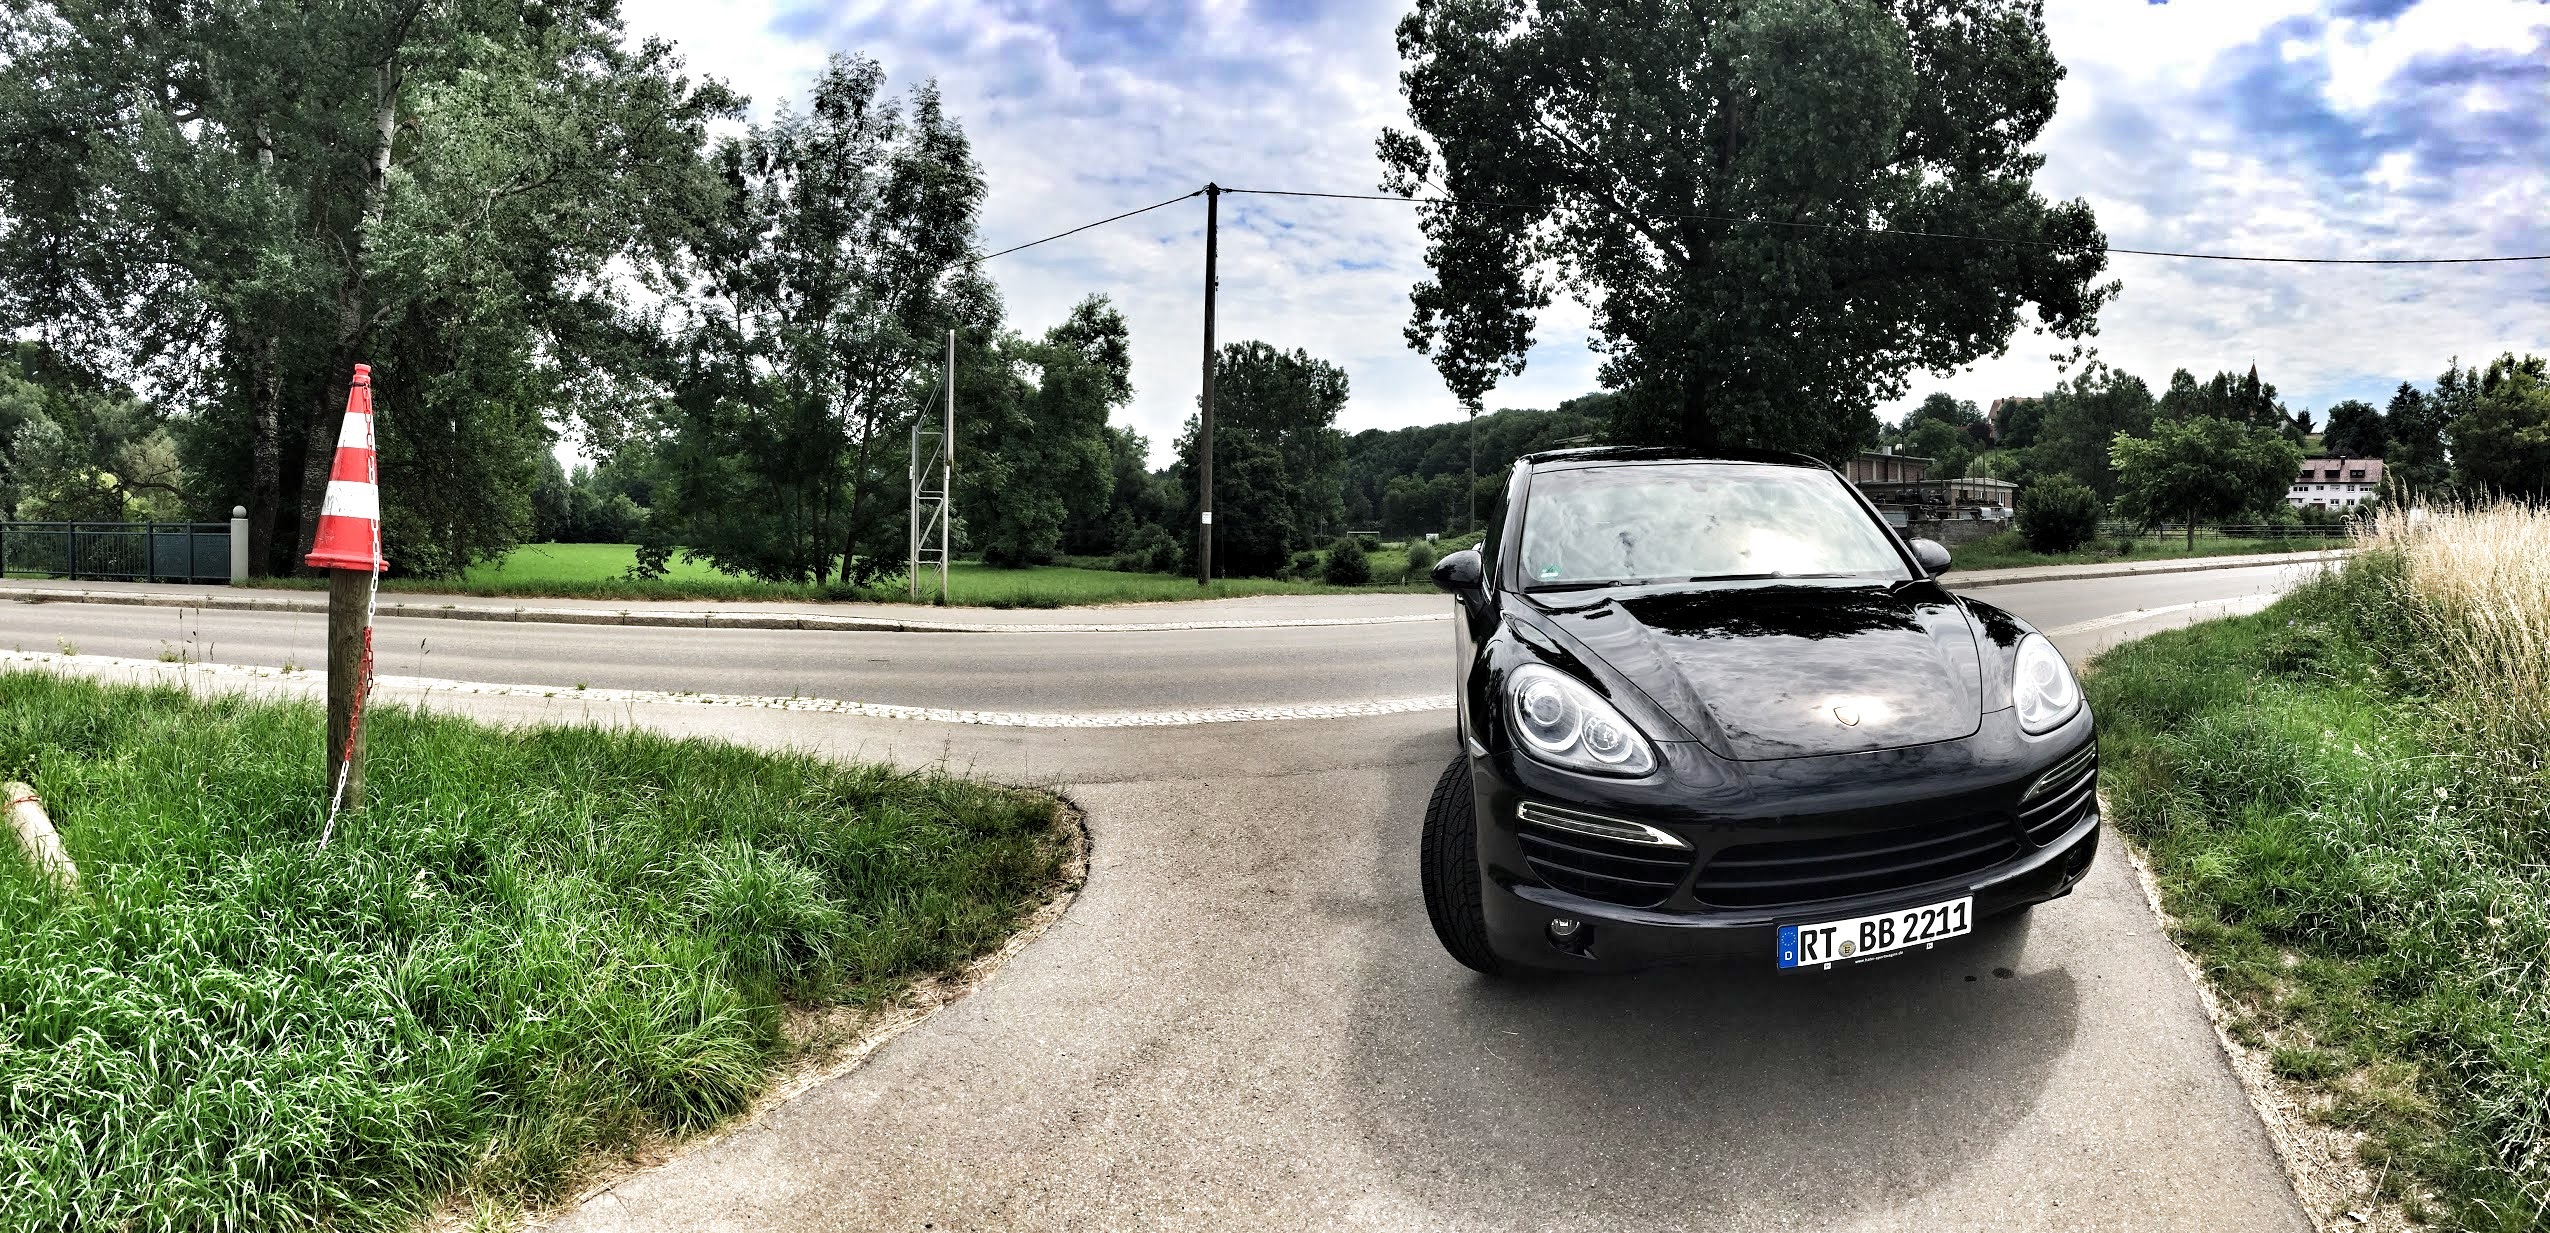
traffic, car, driving, vehicle, sports car, suv, porsche, all terrain vehicle, cayenne, sport utility vehicle, land vehicle, automobile make, off roading